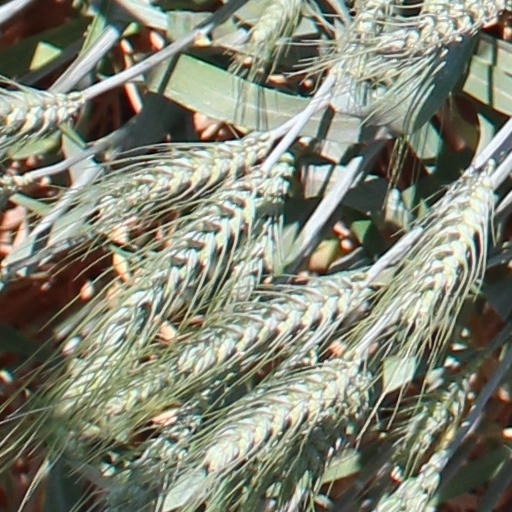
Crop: wheat